Green Park tube station

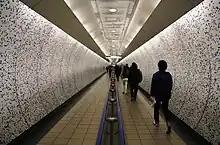
A view along a passage with curved walls covered in mosaic tiling and a semi-circular ceiling

Proposals for an underground line linking Victoria to Finsbury Park date from 1937 when planning by the London Passenger Transport Board (LPTB) for future services considered a variety of new routes and extensions to existing lines. Parliament approved the line in 1955, but a shortage of funds meant that work did not start until after government loans were approved in 1962.